Betal

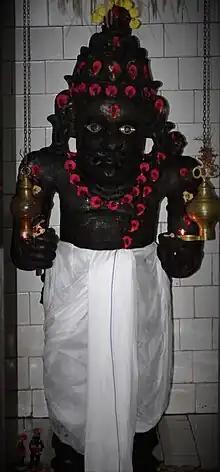
Betal statue, Poinguinim, Goa

Betal or Vetal (Konkani: वेताळ), (Marathi: वेताळ) a Bhairava form of Shiva is a popular god in Goa, Sindhudurg district & Kolhapur of Maharashtra and Karwar of Karnataka in India. Betal is also known as Vetoba in the Konkan area of Maharashtra and Goa, and in the Sindhudurg district.